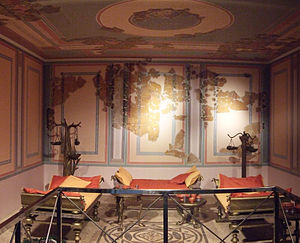
Romersk vægmaleri / Vægmalerier fra den romerske provins / Nordafrika
Romerske vægmalerier inddeles i de forskellige stilarter, der blev brugt i det romerske rige fra det 3. århundrede f.Kr. til senantikken. Hverken før eller senere har vægmalerier haft så stor udbredelse. De findes i de riges boliger, men også i små beboelsesbygninger i den dybeste provins, fra Britannien til Egypten, fra Pannonien til Marokko.